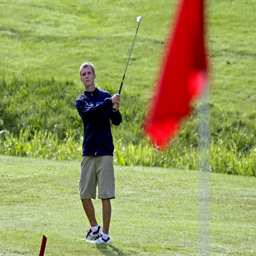
psychedelic rock artist watches his fairway shot land on the fifth green on sunday .